Amami (film)

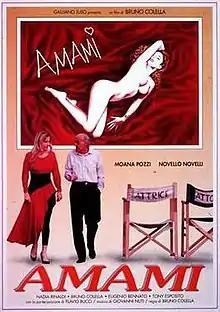

Amami (literally "Love me", also known as "Daddy Don't Blush") is a 1993 Italian comedy film directed by Bruno Colella.